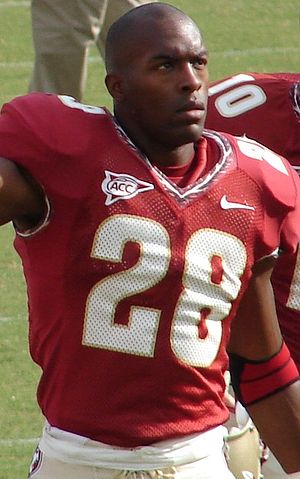
Lorenzo Booker
Lorenzo Booker
Lorenzo Booker er en amerikansk footballspiller, der i øjeblikket er free agent. Han har tidligere spillet i NFL for Miami Dolphins, Philadelphia Eagles, Minnesota Vikings og Chicago Bears.